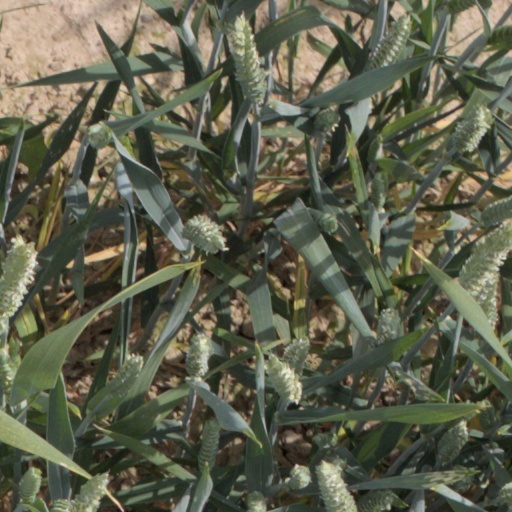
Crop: wheat